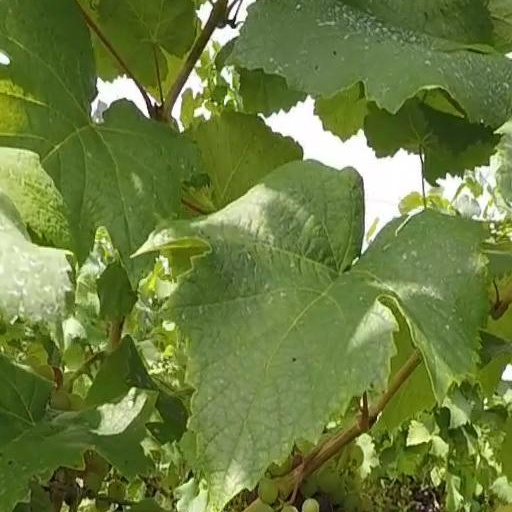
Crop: grape